Chun Ho-jin

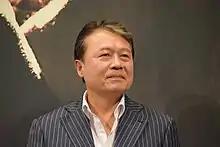
Chun in April 2019

Chun studied chemistry at Inha University but dropped out to pursue acting. His father was among the first generation of professional wrestlers in the country.